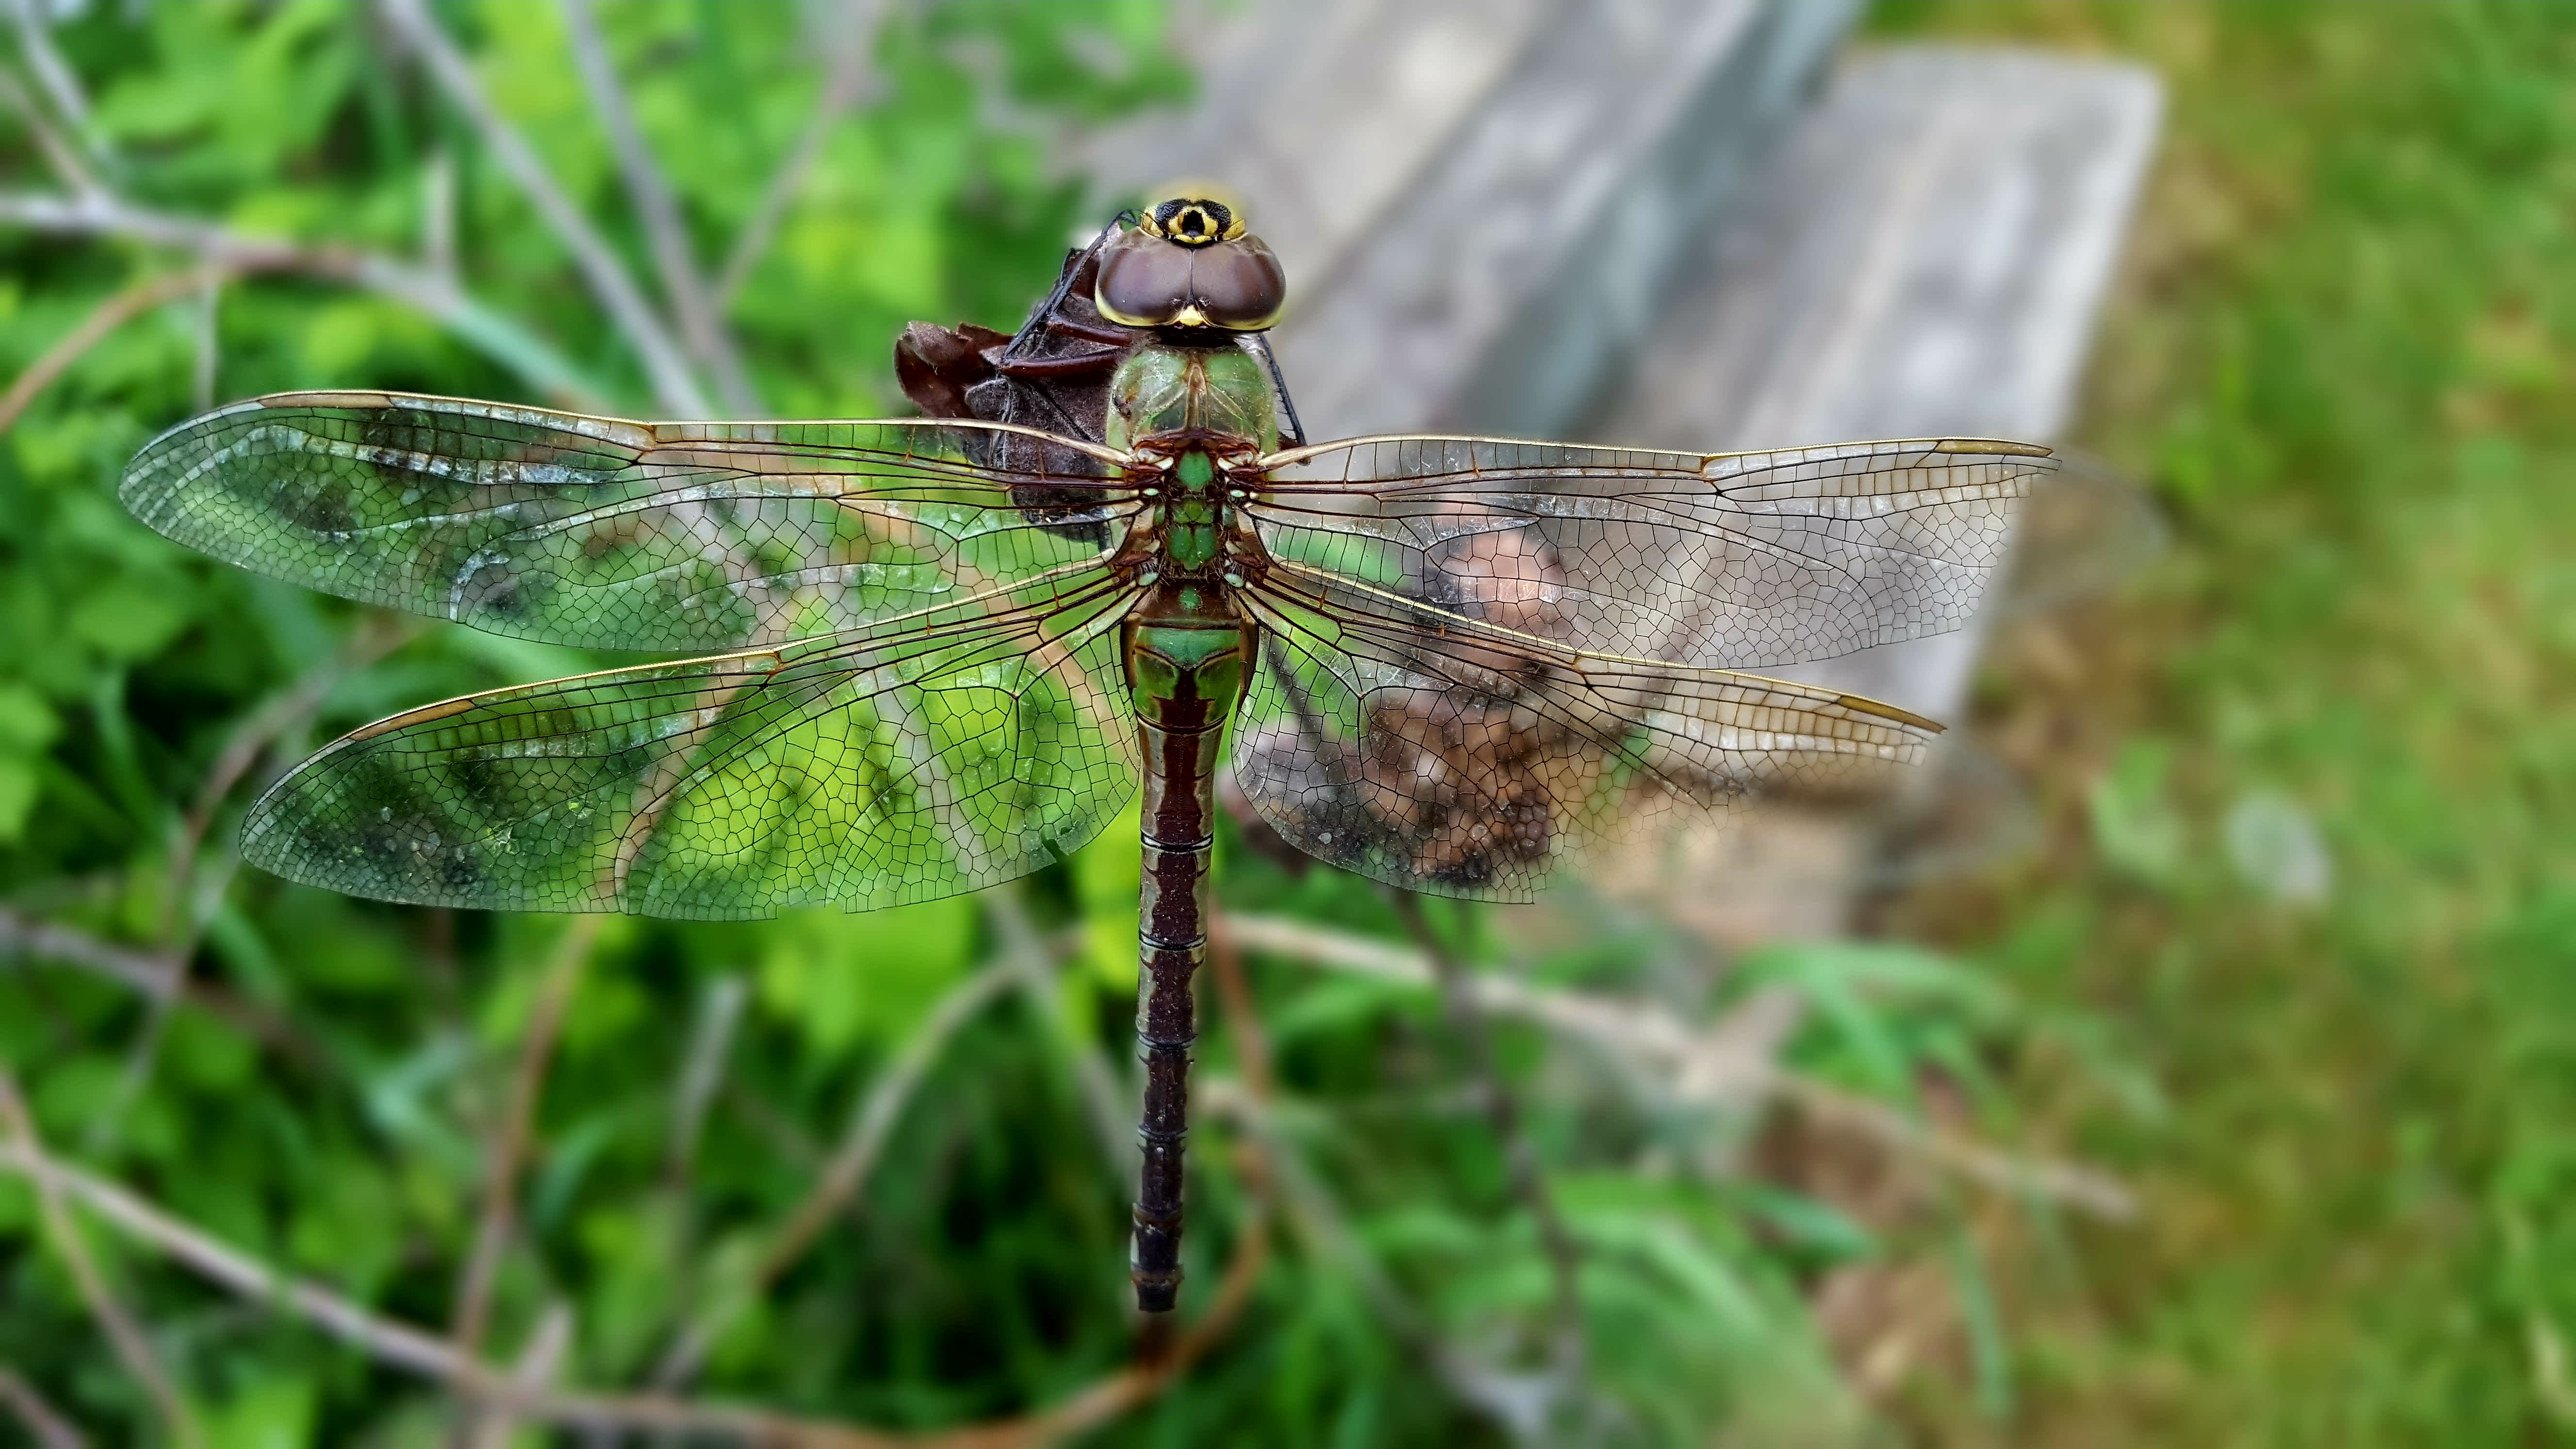
nature, wing, meadow, prairie, wildlife, green, insect, fauna, invertebrate, close up, dragonfly, damselfly, macro photography, dragonflies and damseflies, lycaenid